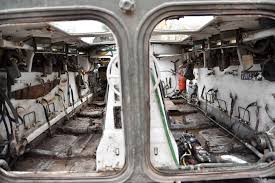
Label: BMP